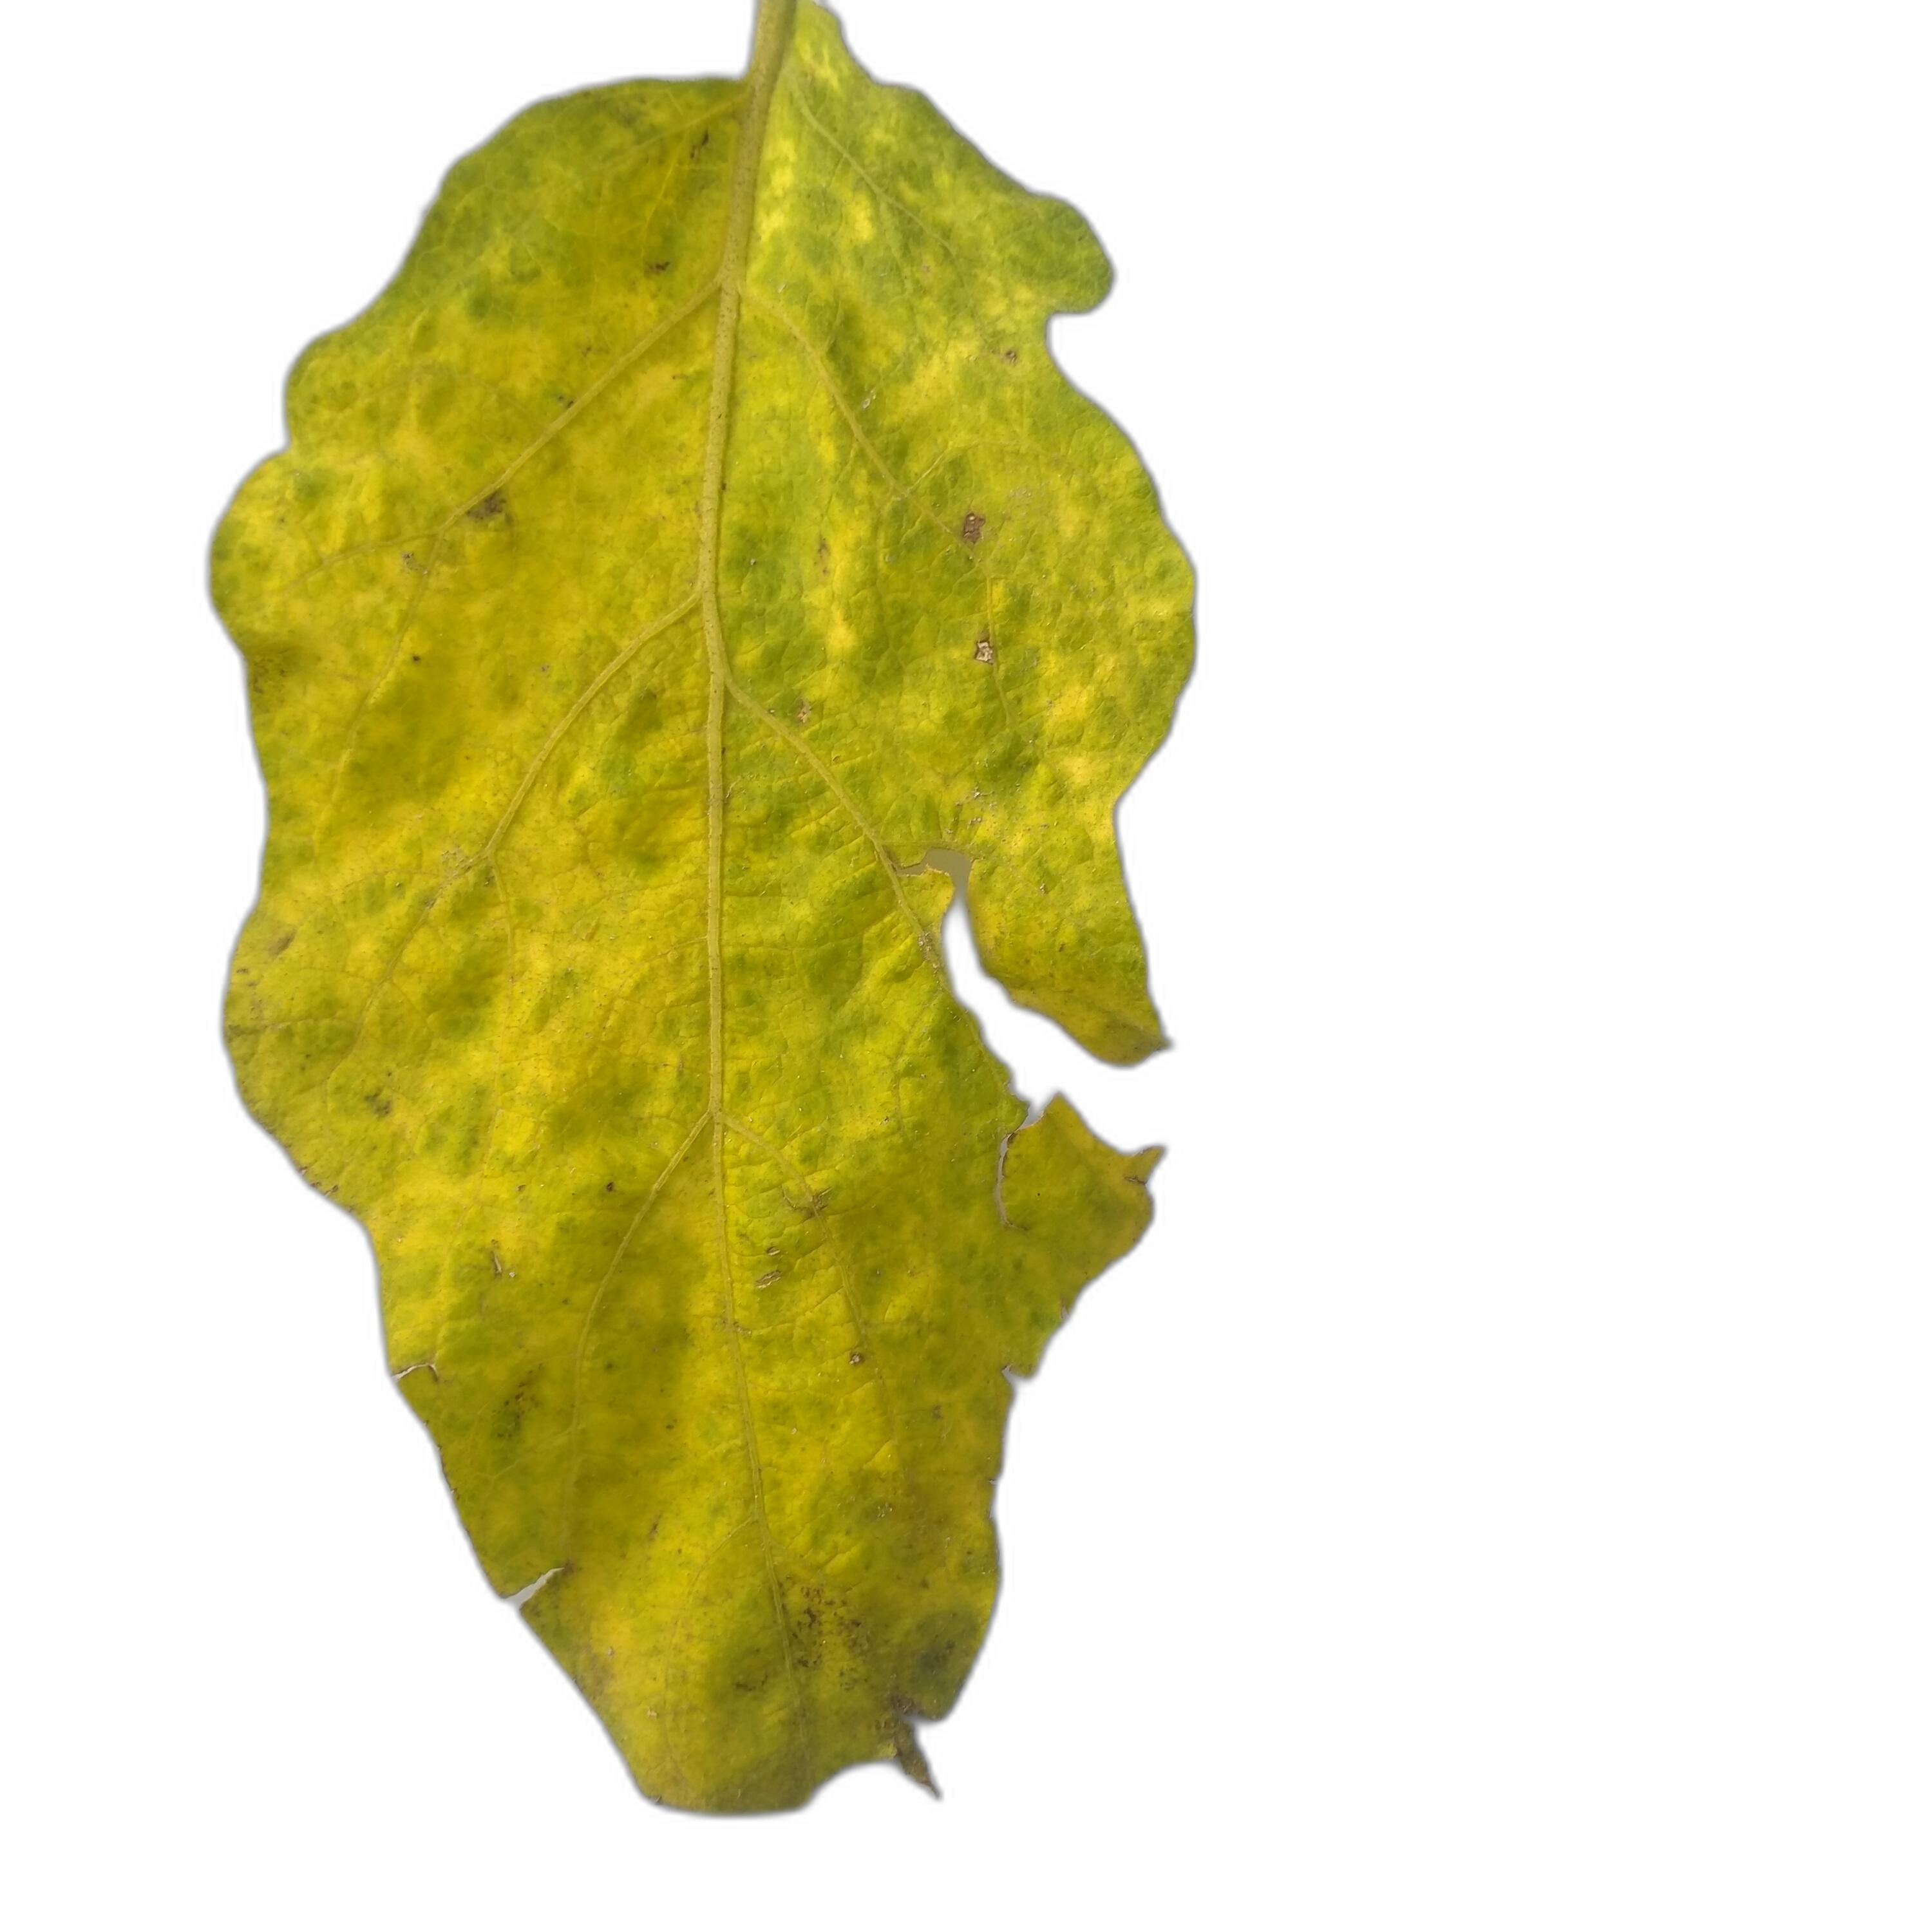
Label: Mosaic Virus Disease